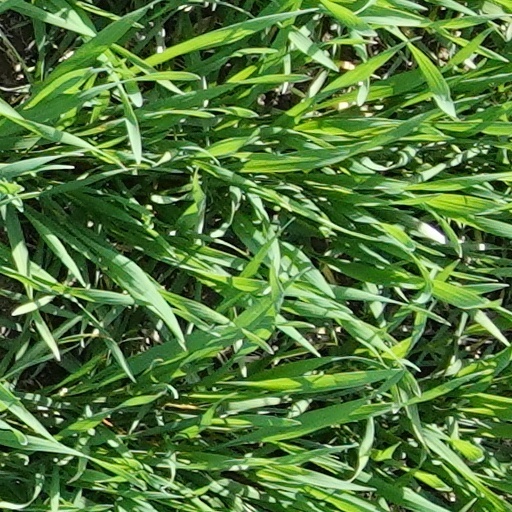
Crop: wheat